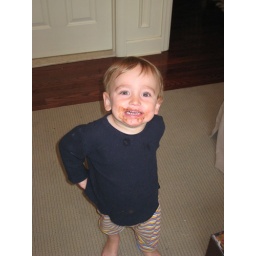
US Mother's day @ home - breakfast in bed